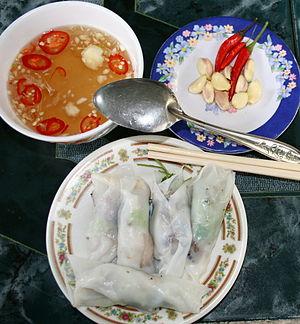
Le bánh cuốn ou bánh ướt est un plat vietnamien.